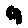
Label: 9